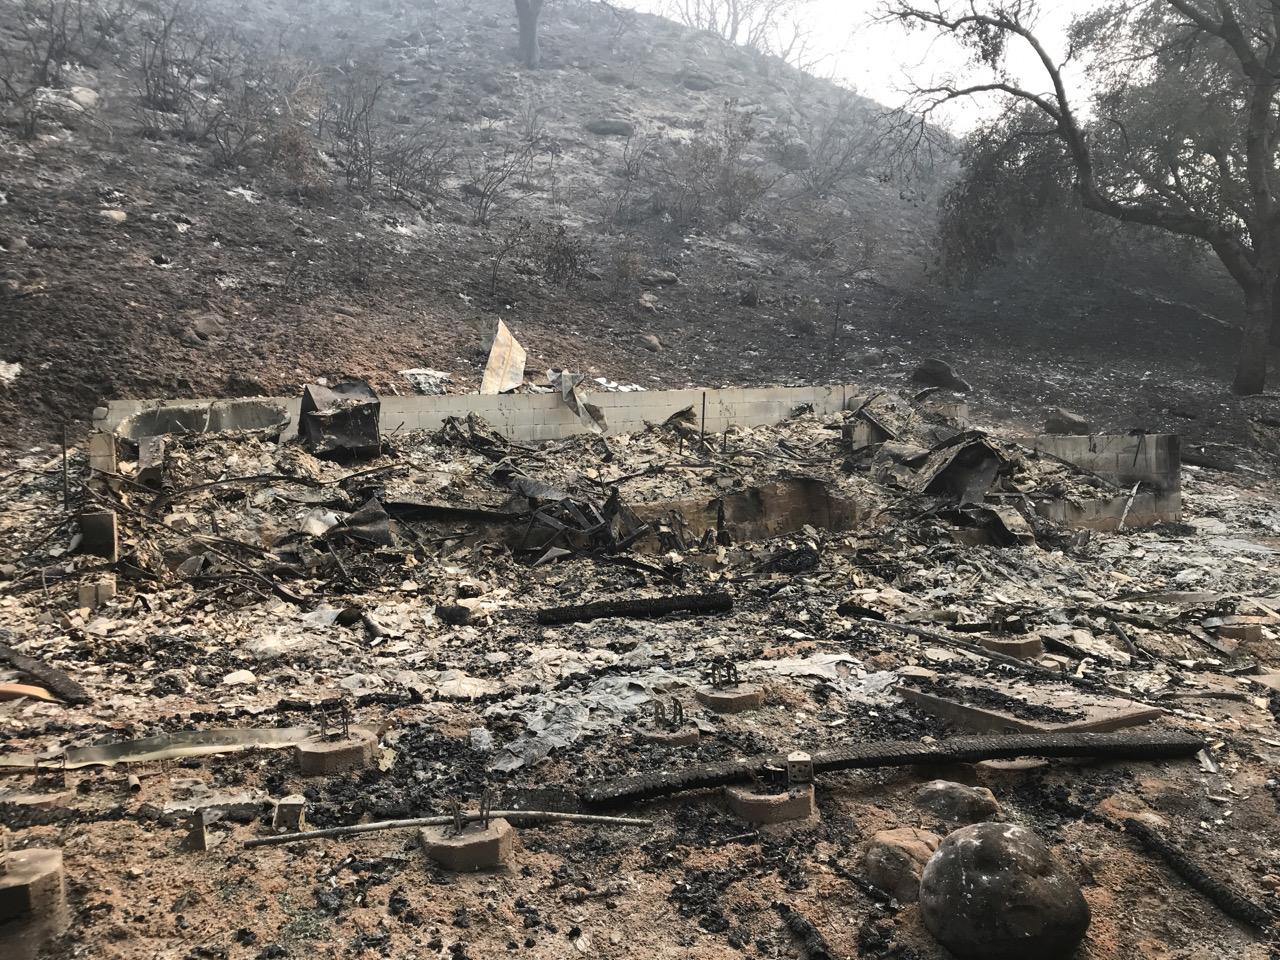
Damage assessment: destroyed